Science fiction on television

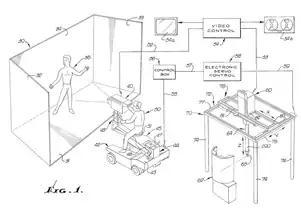
For the series "The Starlost", the Magicam, a servo controlled dolly along with a secondary periscope camera filming a model background, was designed by Douglas Trumbull. However, the system did not work reliably and blue screen effects were used.

Special effects (or "SPFX") have been an essential tool throughout the history of science fiction on television: small explosives to simulate the effects of various rayguns, squibs of blood and gruesome prosthetics to simulate the monsters and victims in horror series, and the wire-flying entrances and exits of George Reeves as Superman.